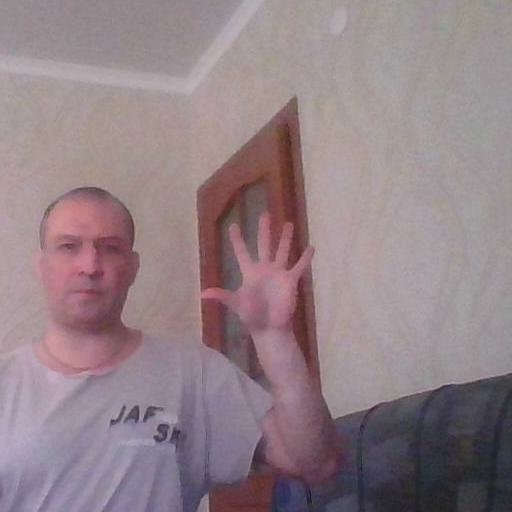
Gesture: palm